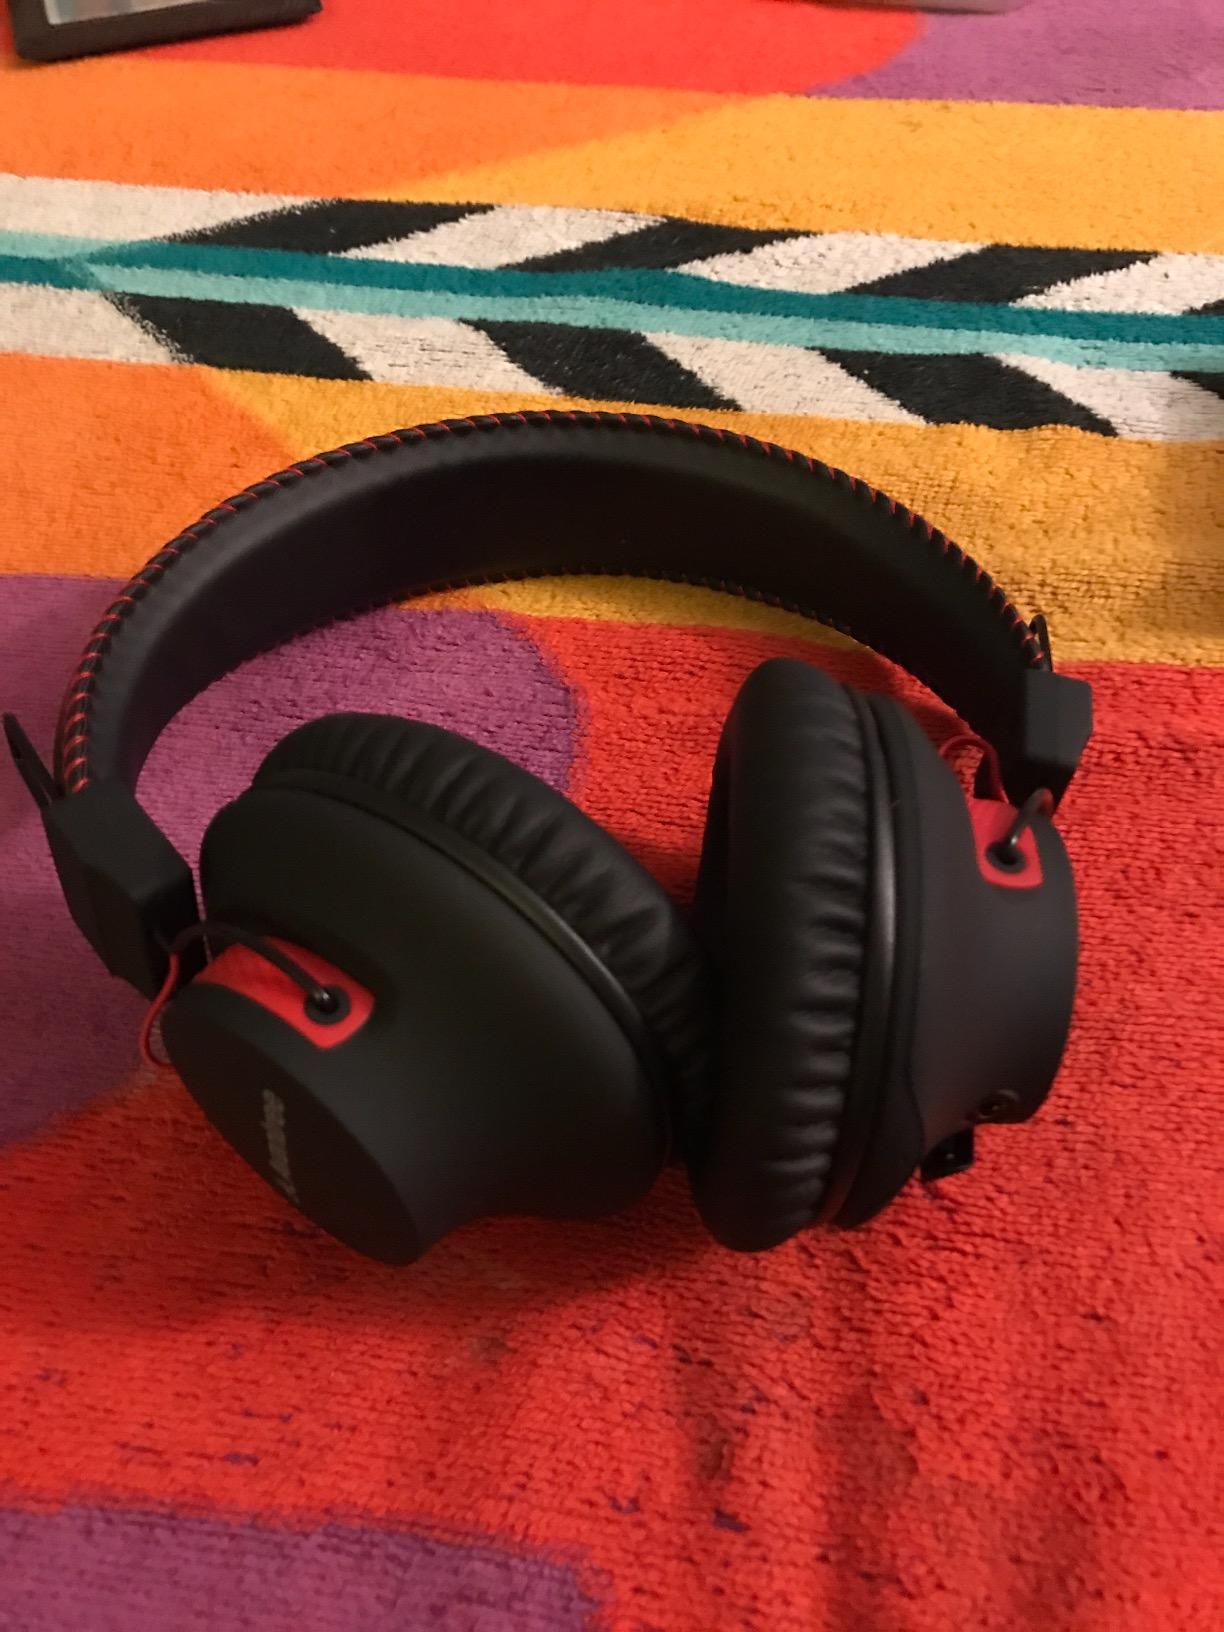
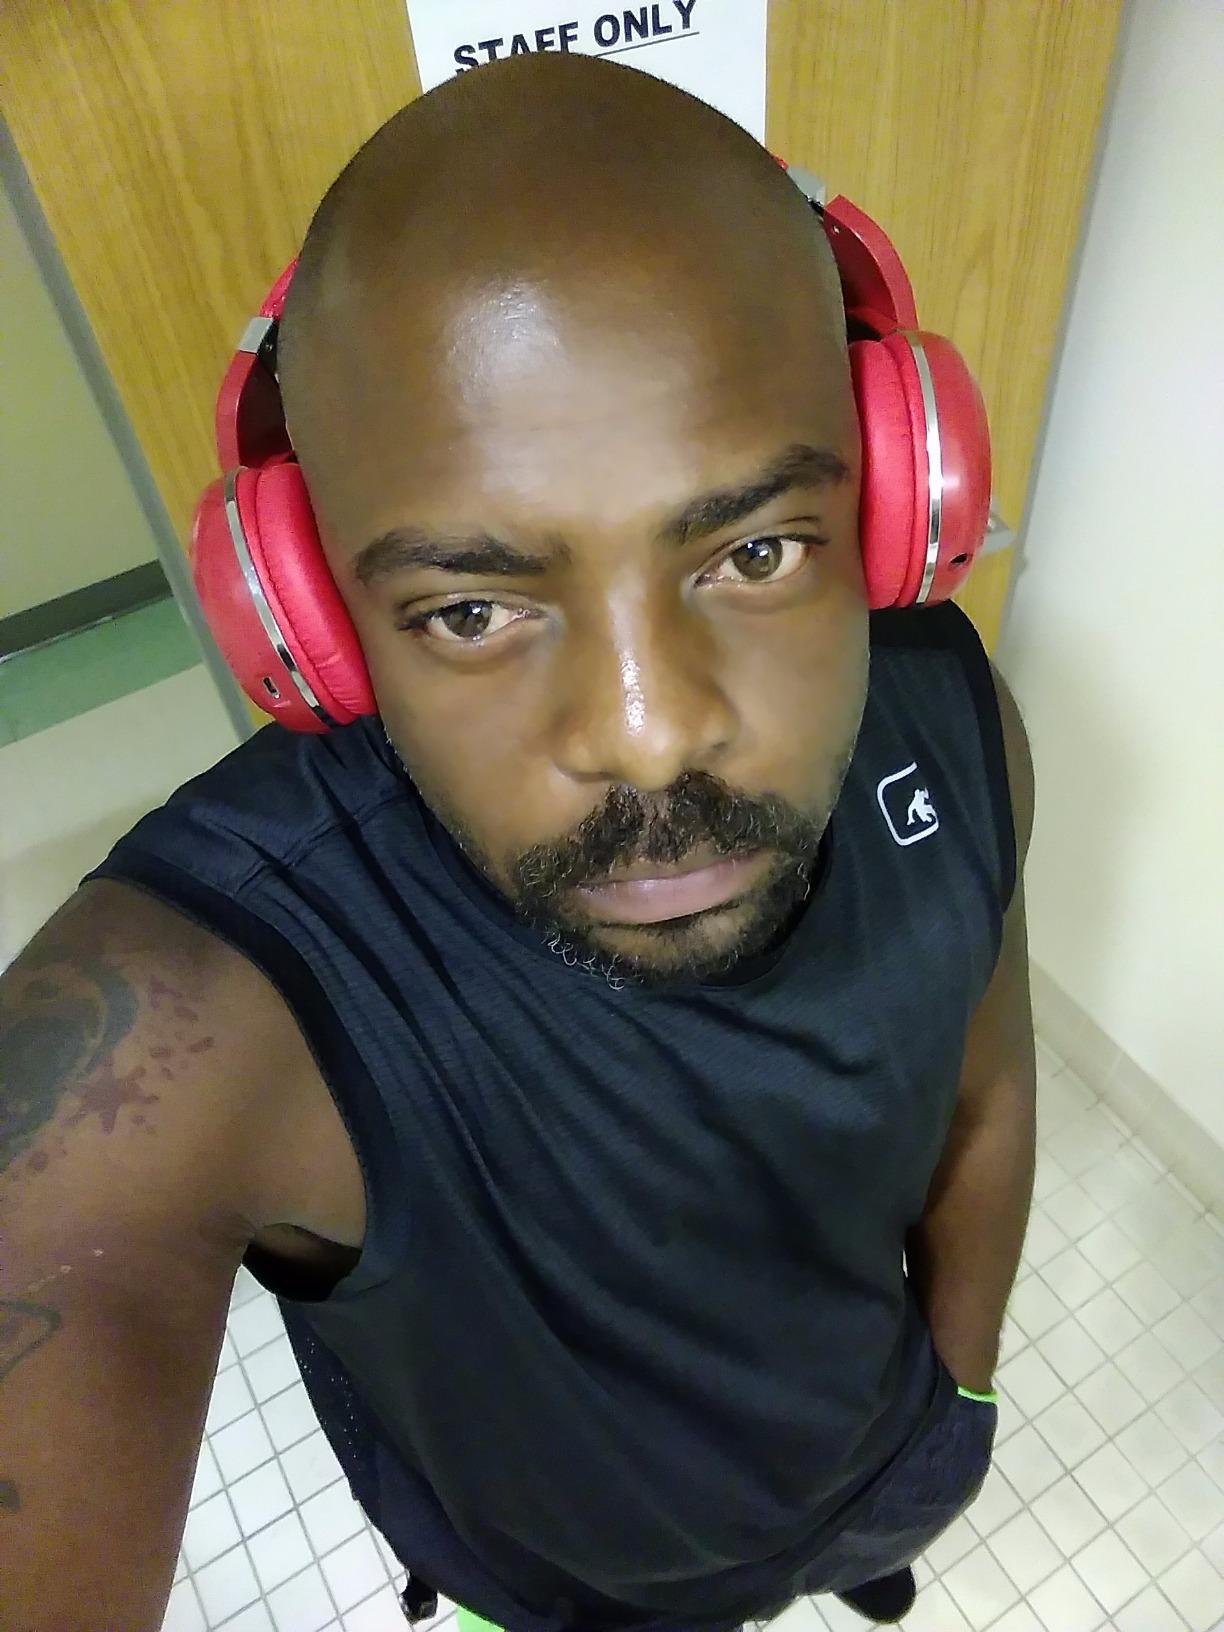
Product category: headphones
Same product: no